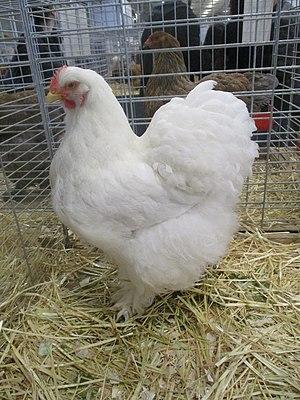
Poule cochin blanche au SIA 2020.
La poule cochin est une race de poule domestique, devenue rare en France.